Imdad Ali Imam Ali Kazi

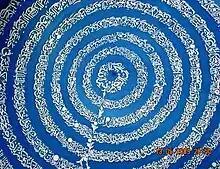

Kazi studied Arabic in Cairo in 1932 and in 1933 continued those studies at the London School of Oriental and African Studies.